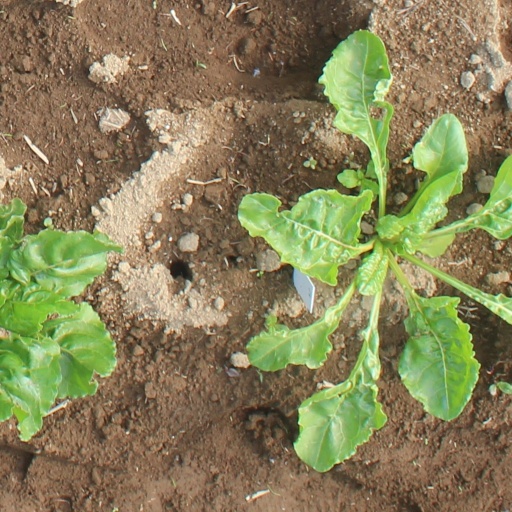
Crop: sugar beet